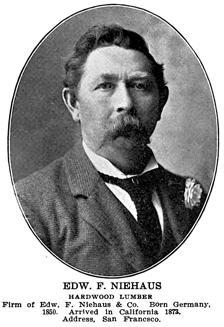
Building: Edward F. Niehaus House
Country: United States of America
Year built: 1889
Historic home in Berkeley, California Edward F. Niehaus House Edward F. Niehaus, c. 1901 Location 839 Channing Way, Berkeley , California , U.S. Coordinates 37°51′44″N 122°17′43″W / 37.862094°N 122.295211°W / 37.862094; -122.295211 Built 1889 ( 1889 ) Built for Edward F. Niehaus Berkeley Landmark Designated June 21, 1976 Reference no. 11 Location of Edward F. Niehaus House in Oakland, California Show map of Oakland, California Edward F. Niehaus House (California) Show map of California The Edward F. Niehaus House is a historic private residence built in 1889 in the West Berkeley neighborhood of Berkeley, California, U.S.. It is listed by the city as a Berkeley Landmark (no.11), since June 21, 1976. History It was built for Edward F. Niehaus (1852–1910), a German-born lumber businessman, who was active in local politics and was elected to the Berkeley Board of School Directors. The Edward F. Niehaus House was built in 1889, in an Stick-Eastlake style with decorative relief patterns. It is considered as "West Berkeley’s grandest surviving Victorian residence". Between 1890 and 1892, Niehaus built seven additional speculative wooden houses on the same block, and the "Niehaus Bros. West Berkeley Planing Mill "; but unfortunately fires destroyed all of them. See also List of Berkeley Landmarks in Berkeley, California Concatenated Order of Hoo-Hoo References